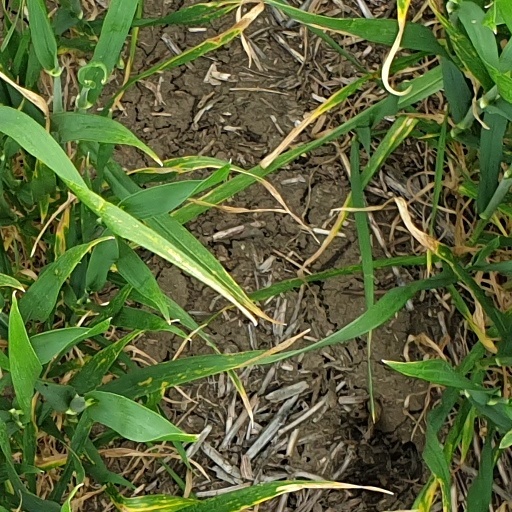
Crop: wheat